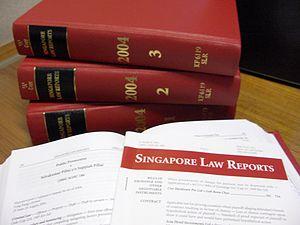
La justice est un principe philosophique, juridique et moral fondamental : suivant ce principe, les actions humaines doivent être approuvées ou rejetées en fonction de leur mérite au regard de la morale, du droit, de la vertu ou de tout autre norme de jugement des comportements. Quoique la justice soit un principe à portée universelle, ce qui est considéré comme juste varie grandement suivant les cultures. La justice est un idéal souvent jugé fondamental pour la vie sociale et la civilisation.
Le détective est un enquêteur de droit privé, c'est-à-dire une personne ayant un statut de droit privé, qui effectue, à titre professionnel, des recherches, des investigations et des filatures. Cette qualité d'enquêteur de droit privé est d'ailleurs partagée avec diverses autres professions qui n'ont aucun rapport avec les enquêteurs privés, notamment dans le cadre de procédures administratives, civiles, pénales, sociales.